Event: Nepal Earthquake
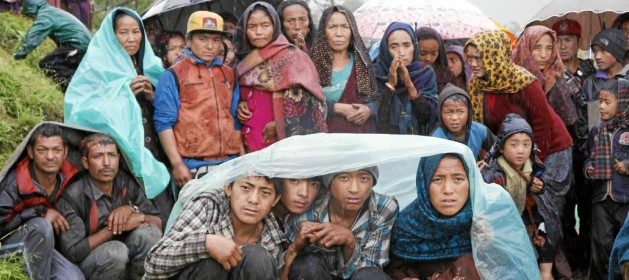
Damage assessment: no_damage